Sexual and reproductive health

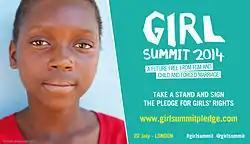
Poster against child and forced marriage

There are no health benefits of FGM, as it interferes with the natural functions of a woman's and girls' bodies, such as causing severe pain, shock, hemorrhage, tetanus or sepsis (bacterial infection), urine retention, open sores in the genital region and injury to nearby genital tissue, recurrent bladder and urinary tract infections, cysts, increased risk of infertility, childbirth complications and newborn deaths. Sexual problems are 1.5 more likely to occur in women who have undergone FGM, they may experience painful intercourse, have less sexual satisfaction, and be two times more likely to report a lack of sexual desire. In addition, the maternal and fetal death rate is significantly higher due to childbirth complications.